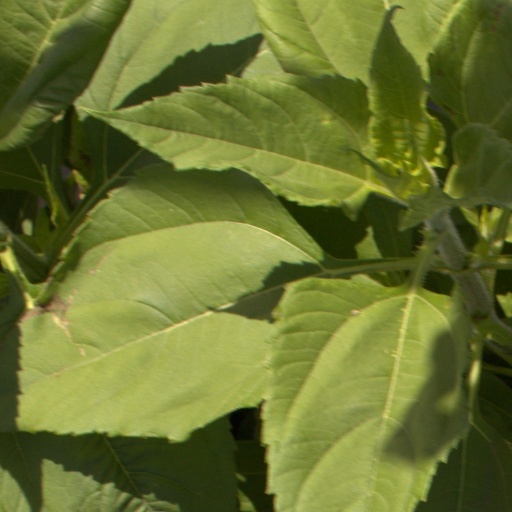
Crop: Jerusalem artichoke